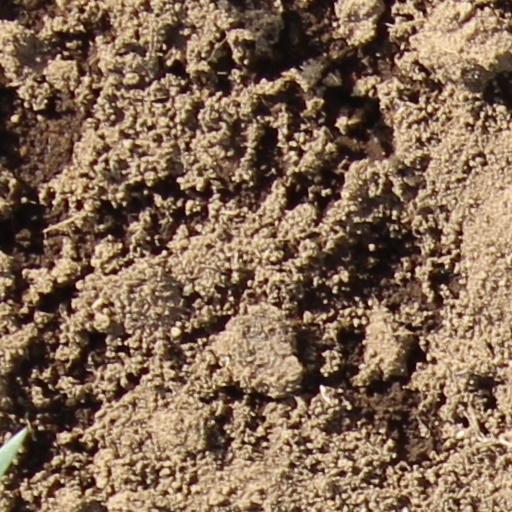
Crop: wheat